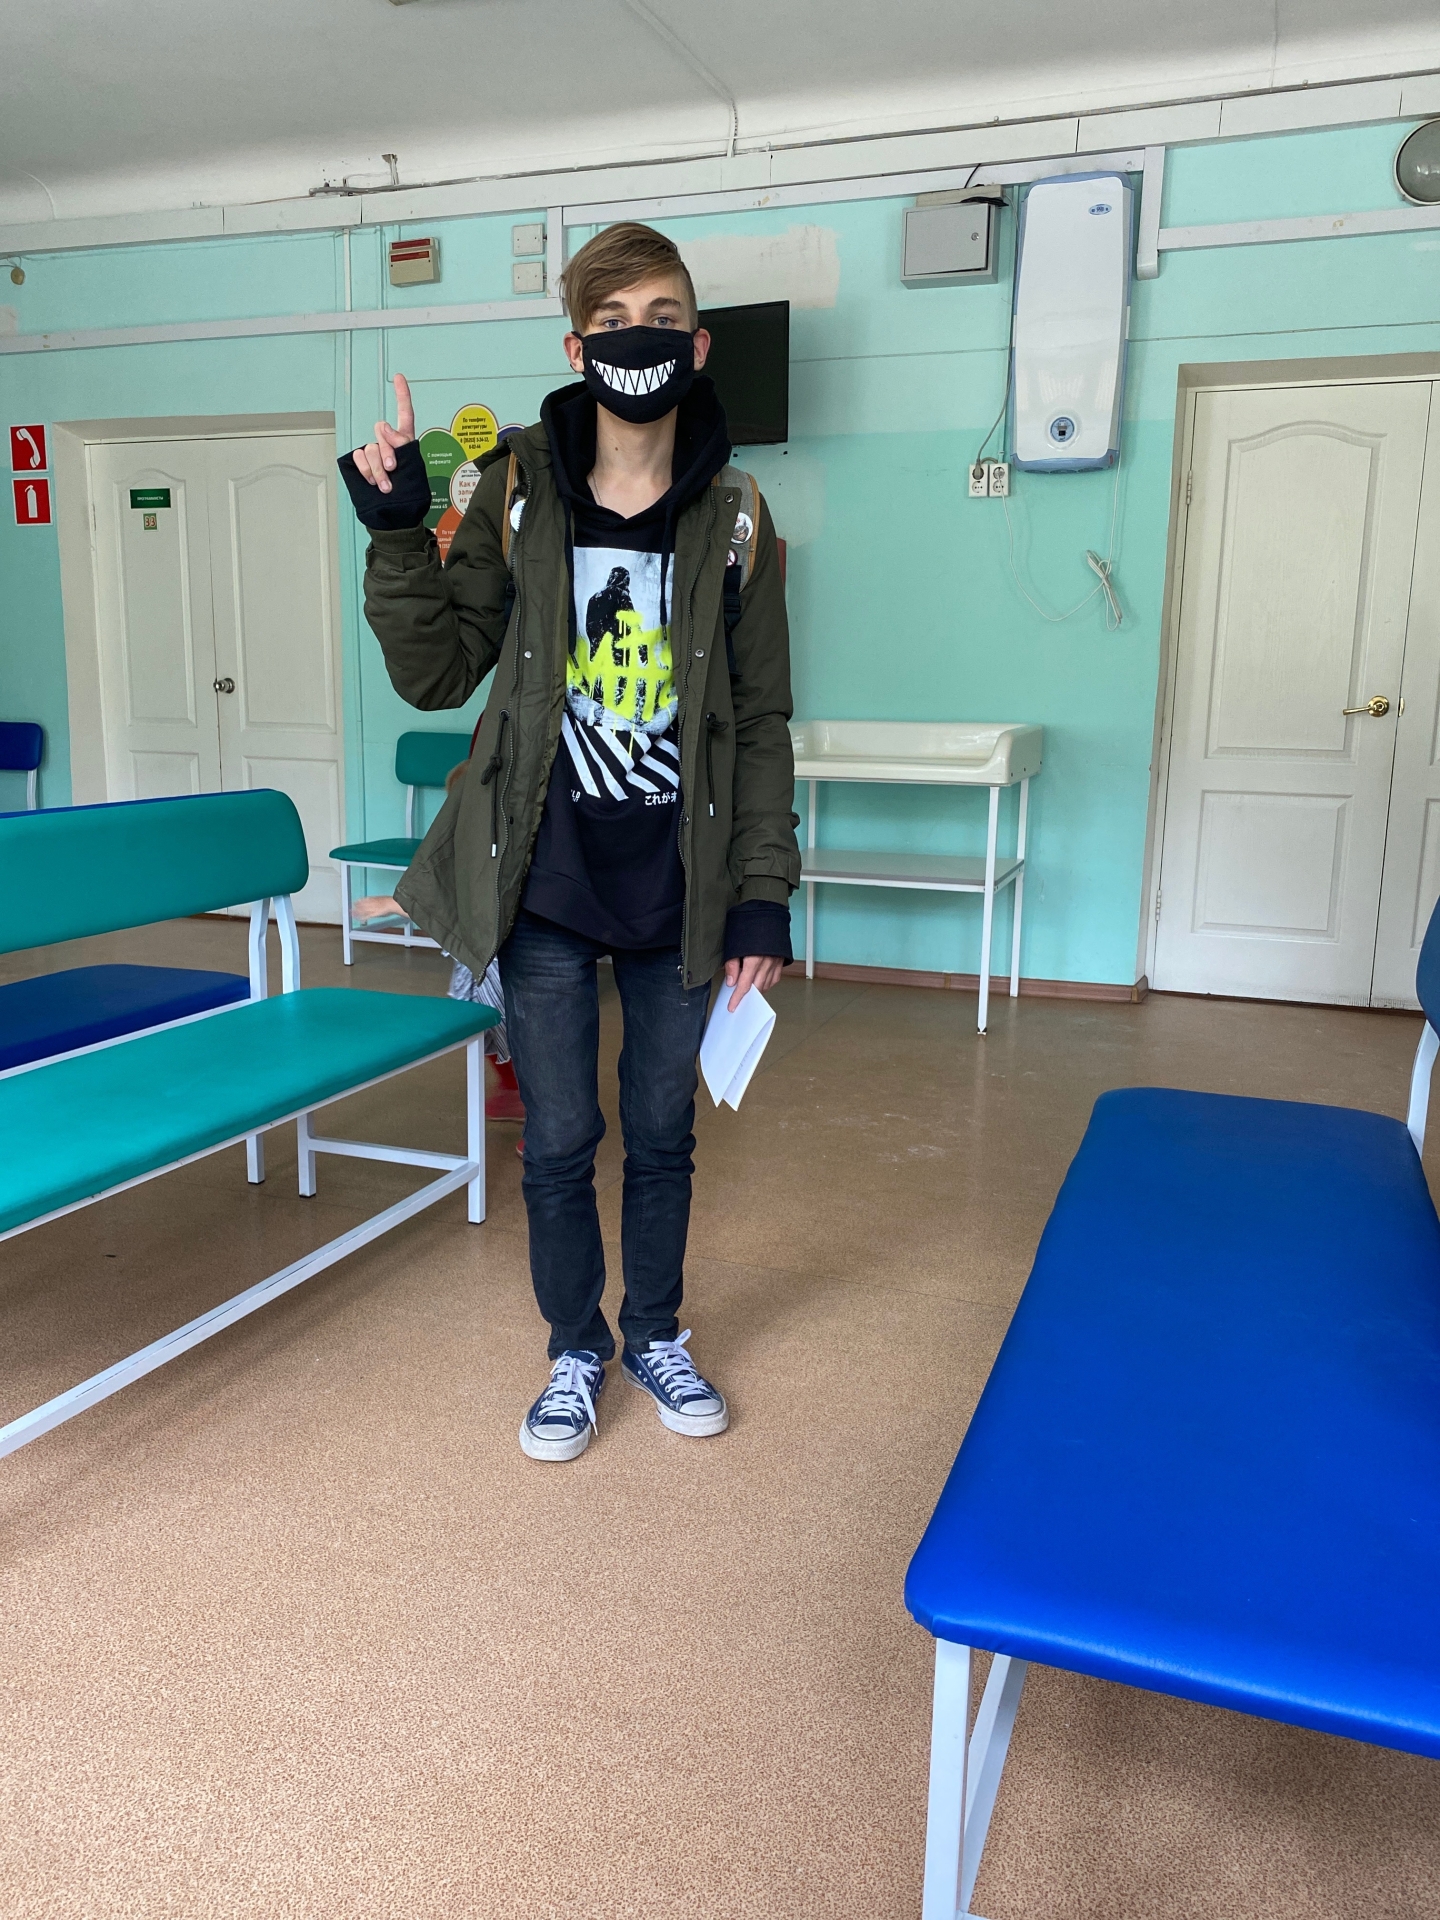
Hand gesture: one